Sustainable biofuel

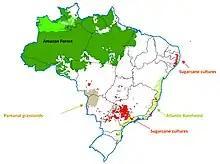
Location of environmentally valuable areas with respect to sugarcane plantations. São Paulo, located in the Southeast Region of Brazil, concentrates two-thirds of sugarcane cultures.

Another concern is the risk of clearing rain forests and other environmentally valuable land for sugarcane production, such as the Amazon rainforest, the Pantanal or the Cerrado. Embrapa has rebutted this concern explaining that 99.7% of sugarcane plantations are located at least 2,000 km from the Amazon, and expansion during the last 25 years took place in the Center-South region, also far away from the Amazon rainforest, the Pantanal or the Atlantic forest. In São Paulo state growth took place in abandoned pasture lands. The impact assessment commissioned by the Dutch government supported this argument.